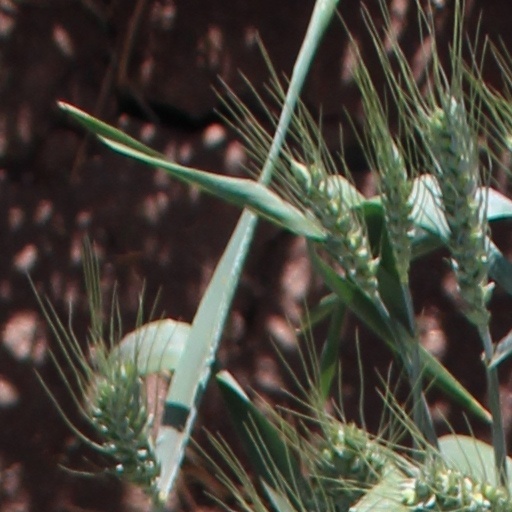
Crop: wheat